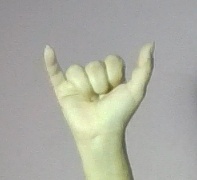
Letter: ya